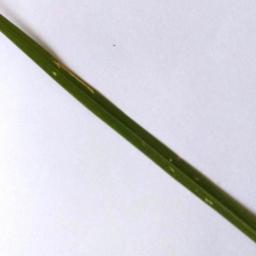
Label: Rice___Leaf_Blast